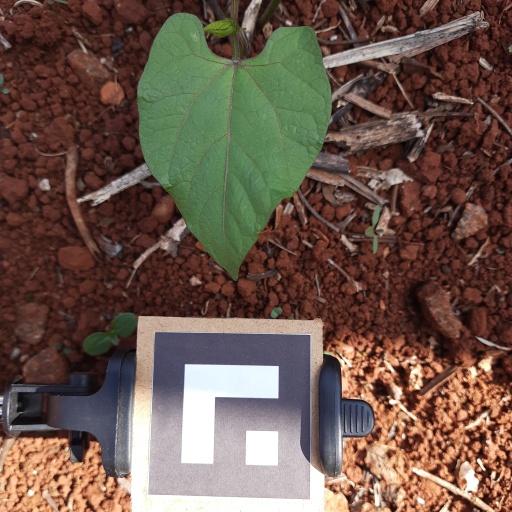
Observations: wavy surface, no eating holes, under sunlight